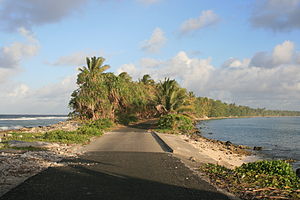
Tuvalu / Naturgeografi
Vej på den smalle landstribe mellem havet (til venstre) og lagunen (til højre) nord på atollen Funafuti
Tuvalu er en østat i Polynesien i Stillehavet. Landet har 10.094 indbyggere, og er dermed den selvstændige stat i verden med tredje færrest indbyggere, efter Vatikanstaten og Nauru. Tuvalu består af ni beboede atoller spredt over et havområde på omkring 1,3 millioner km². Med et landareal på bare 26 km² er det verdens fjerde mindste uafhængige stat. De nærmeste øgrupper er Kiribati, Nauru, Samoa og Fiji.